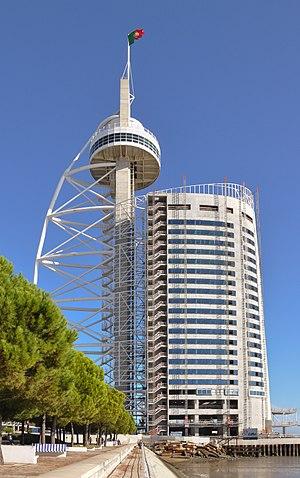
La tour Vasco da Gama, d'une hauteur de 145 m, se dressant dans le parc des Nations (Parque das Nações) à Lisbonne. À droite, le Sana Torre Vasco da Gama Royal Hotel en cours de construction, en 2010."